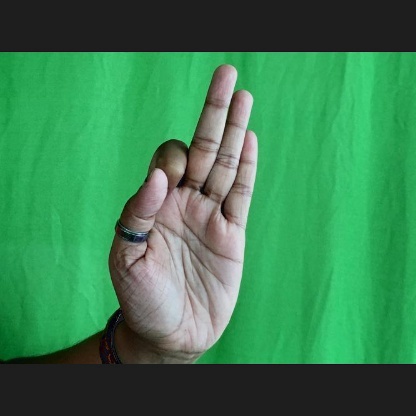
Mudra: Aralam